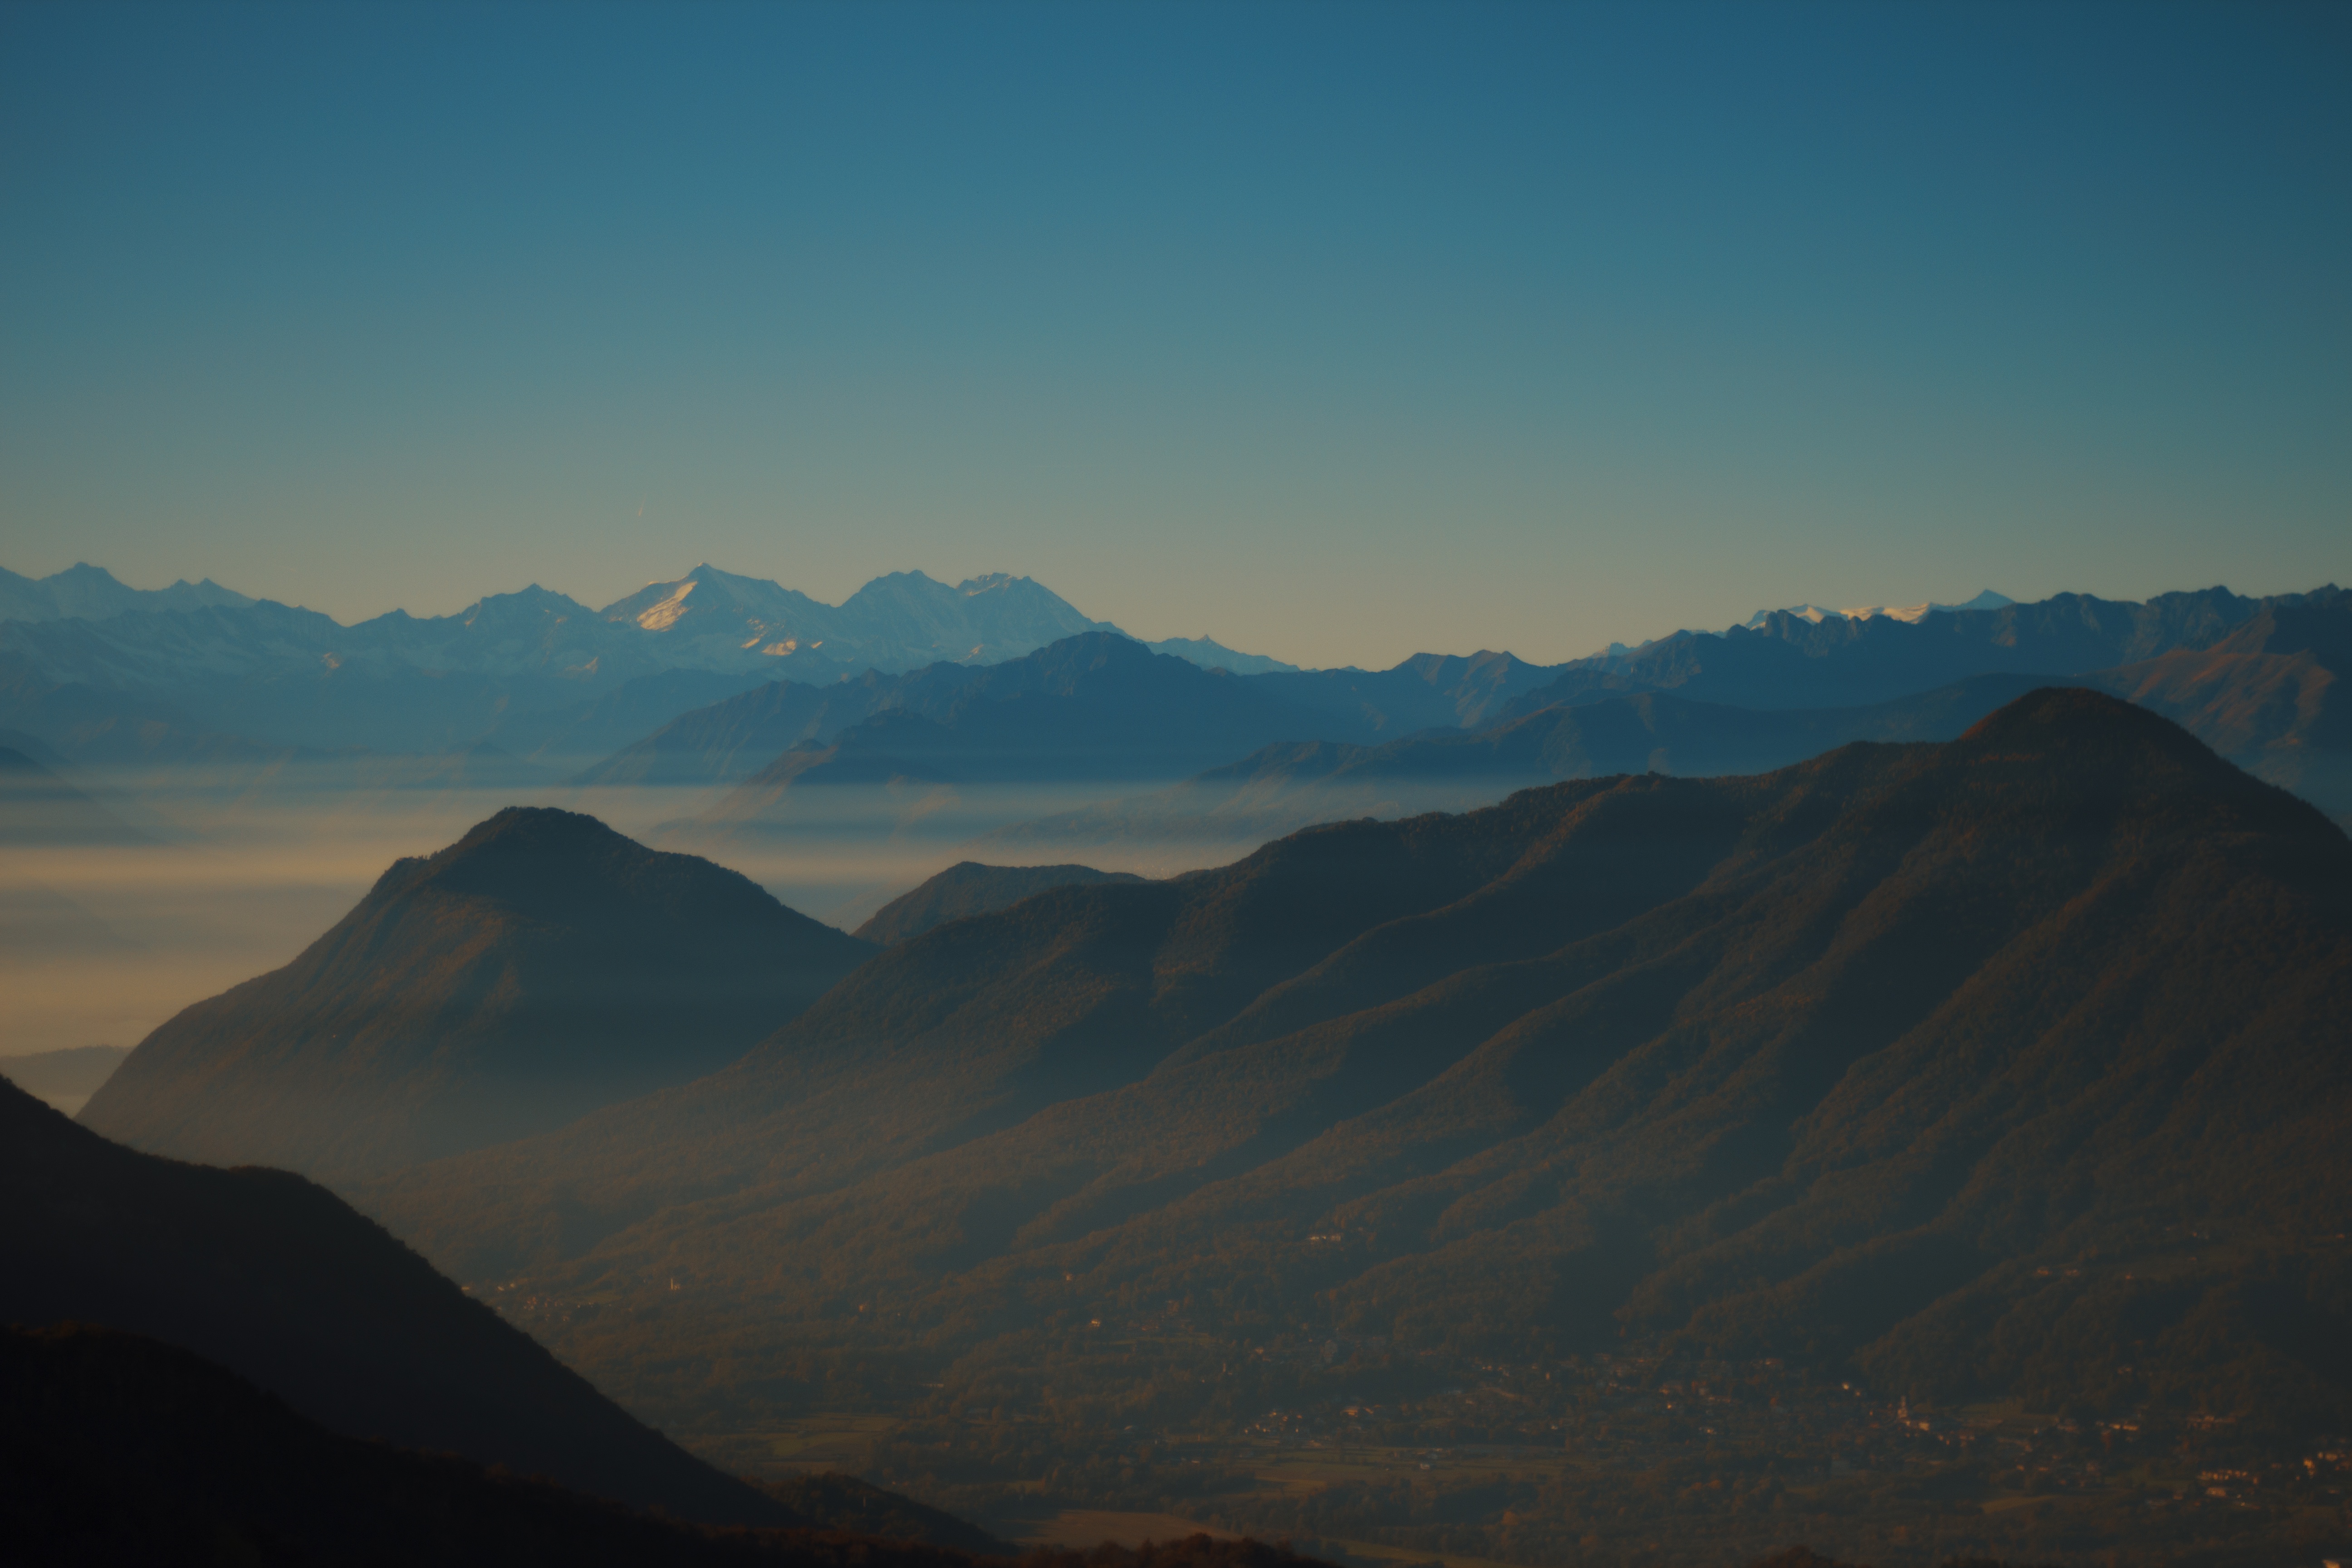
landscape, horizon, wilderness, mountain, cloud, sunrise, sunset, mist, morning, hill, dawn, valley, mountain range, dusk, evening, ridge, summit, alps, plateau, fell, loch, landform, geographical feature, atmospheric phenomenon, mountainous landforms